DeRosay-McNamee House

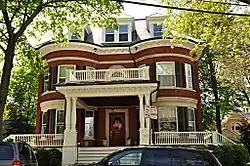

The DeRosay-McNamee House is an historic house at 50 Mt. Vernon Street in Cambridge, Massachusetts. It is a -story brick house, with a dormered hip roof and limestone trim. Its main facade exhibits high-quality Colonial Revival styling, with a symmetrical appearance that includes rounded bays flanking the main entry, and an entrance porch supported by clusters of distinctively turned columns. It was built c. 1895-6 by the principal owner of a local brickyard, who pioneered modernizations allowing for the year-round manufacture of bricks. It was later home to Cambridge mayor John H. H. McNamee.